Tennessee Volunteers football

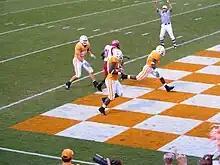
Orange and white checkerboard end zones are unique to Neyland Stadium.

Tennessee first sported their famous orange and white checkerboard end zone design in 1964 under coach Dickey and remained until artificial turf was installed at Neyland Stadium in 1968. They brought the design back in 1989. The idea was inspired by the checkerboard design around the top of the clock tower at the historic Ayres Hall.